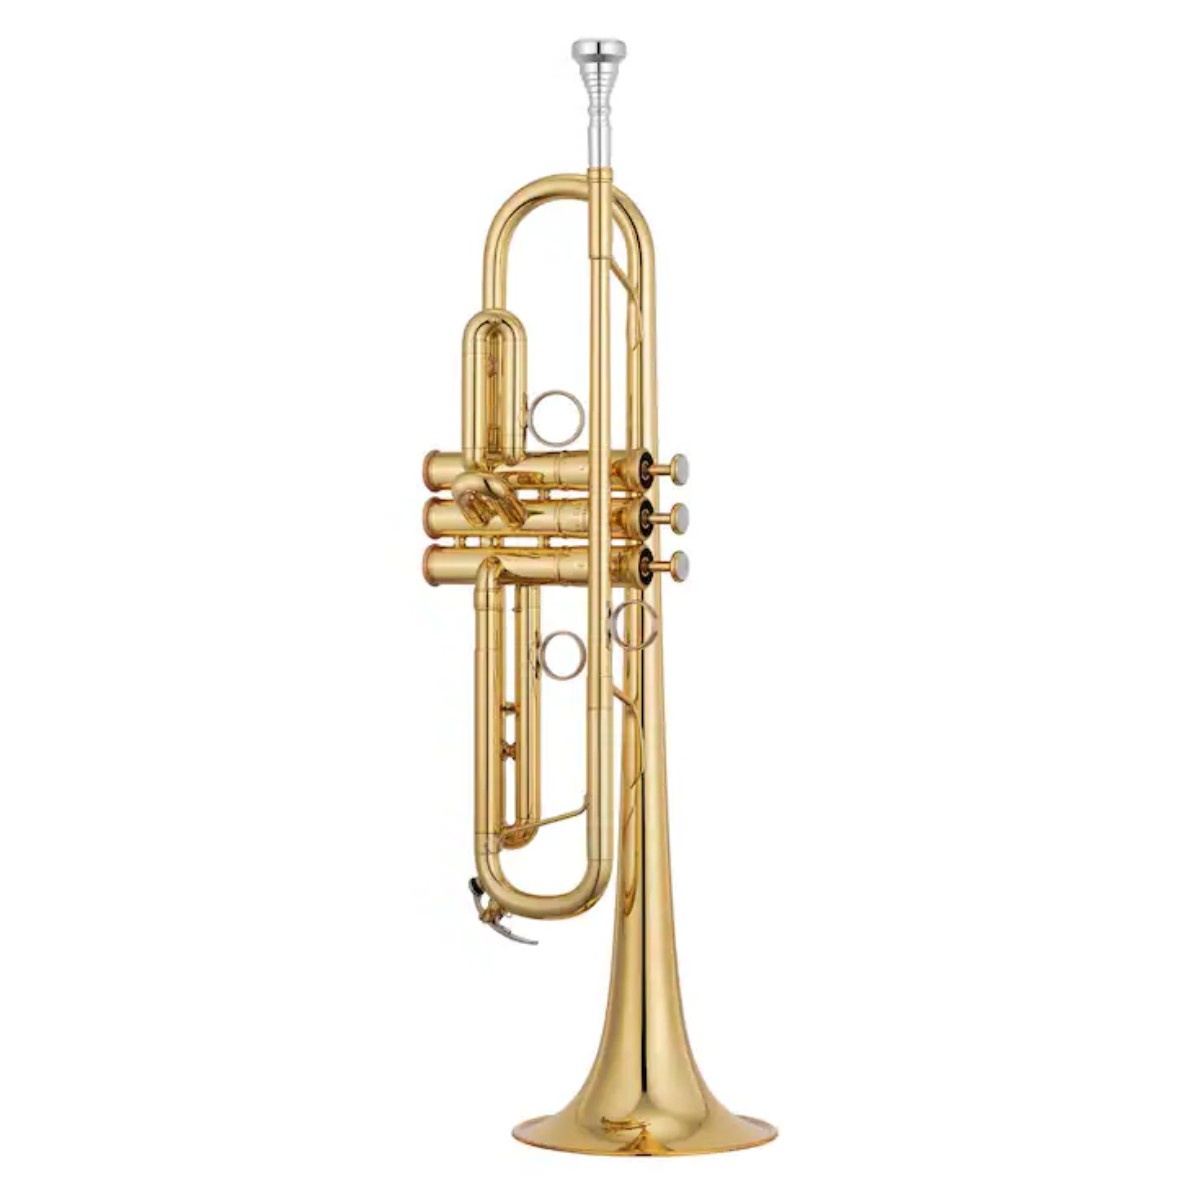
Kèn Trumpet Yamaha YTR-8330EM Bb Custom, Gold
Yamaha YTR-8330EM là mẫu trumpet Bb chuyên nghiệp được phát triển bởi nghệ sĩ nổi tiếng quốc tế Eric Miyashiro, nâng cấp toàn diện từ phiên bản đầu tiên ra mắt cách đây 17 năm. Với thiết kế mới được tối ưu về hiệu suất và cảm giác chơi, cây trumpet này không chỉ giữ được sức mạnh và độ phản hồi ấn tượng của phiên bản trước mà còn cải thiện đáng kể khả năng kiểm soát ở quãng cao. Yamaha YTR-8330EM là lựa chọn lý tưởng cho các nghệ sĩ biểu diễn chuyên nghiệp đang tìm kiếm một nhạc cụ đỉnh cao về âm thanh lẫn thiết kế. Kèn Trumpet Yamaha YTR-8330EM Bb Custom Yamaha YTR-8330EM – Trumpet Bb Signature Của Eric Miyashiro Phiên Bản Mới Thiết Kế Ống Dẫn Và Khớp Nối Miệng Kèn Mới YTR-8330EM sở hữu ống dẫn (leadpipe) và khớp nối miệng kèn được thiết kế lại hoàn toàn, giúp cải thiện độ phản hồi và tăng khả năng kiểm soát âm thanh. Độ kháng hơi vừa phải hỗ trợ người chơi lên nốt cao dễ dàng hơn, đồng thời giúp biểu cảm âm nhạc chính xác và ổn định hơn trong mọi hoàn cảnh trình diễn. Cấu Trúc Step Bore Tối Ưu Cây trumpet này sử dụng cấu trúc Step Bore (ML) tinh tế với ống chỉnh chính cỡ L, các slide piston cỡ ML và các piston cỡ M. Thiết kế này tạo sự liền mạch và cân bằng trong cảm giác chơi, đảm bảo âm thanh đồng đều và dễ kiểm soát kể cả khi bấm các tổ hợp piston khác nhau. Vật Liệu Đồng Phốt Pho Cho Âm Sắc Dày Hơn Lần đầu tiên trong dòng trumpet Yamaha, YTR-8330EM được trang bị nắp piston dưới và chốt trượt slide thứ ba làm bằng đồng phốt pho (phosphor bronze). Đây là kết quả sau quá trình thử nghiệm nhiều mẫu prototype khác nhau, giúp cải thiện độ sáng ở quãng cao, đồng thời tăng độ dày và độ hòa âm ở quãng trung, mang lại chất âm phong phú và chuyên nghiệp hơn. Thanh Giằng Ống Chỉnh Chính Thiết Kế Mới Thanh giằng giữa hai nhánh của ống chỉnh chính được thiết kế lại với hình dáng đặc biệt giúp giảm lực cản không khí so với các thanh giằng truyền thống. Nhờ đó, cảm giác chơi trở nên mượt mà, âm thanh phát ra đều và dễ kiểm soát hơn trên toàn bộ dải âm. Chuông Liền Khối Cỡ Lớn YTR-8330EM sở hữu chuông liền khối (one-piece bell) đường kính lớn 134.4 mm (5-1/4") cho âm thanh mạnh mẽ, phản hồi nhanh và giàu năng lượng. Đây là thiết kế lý tưởng cho các buổi biểu diễn quy mô lớn hoặc các phần solo nổi bật. Công Nghệ French Bead Và Đường Hàn Bên Viền chuông French Bead sử dụng kỹ thuật cao cấp giúp cải thiện phản hồi âm thanh đến người chơi, mang lại cảm giác chơi tự nhiên hơn so với kiểu viền tròn truyền thống. Bên cạnh đó, đường hàn bên (Side Seam) được đặt ở mặt bên thân chuông thay vì phía dưới, giúp cộng hưởng tự do hơn và tăng cường độ mở của âm thanh. Miệng Kèn TR-EM1-MK2 Thiết Kế Riêng Miệng kèn đi kèm TR-EM1-MK2 được thiết kế đặc biệt để kết hợp hoàn hảo với YTR-8330EM. Với đường kính lớn hơn và trọng lượng tăng nhẹ, mouthpiece này hỗ trợ người chơi lên nốt cao dễ hơn, cho âm thanh rõ ràng hơn và cải thiện độ ổn định khi trình diễn. Hộp Đựng TRC-8340EM Chuyên Dụng Yamaha trang bị cho YTR-8330EM hộp đựng TRC-8340EM dạng balo bán cứng, thiết kế riêng cho dòng EM. Hộp có thể chứa cùng lúc một cây trumpet EM và một trumpet hoặc flugelhorn khác, đồng thời đi kèm túi đựng mouthpiece và nhiều ngăn phụ tiện dụng, rất thích hợp cho người chơi biểu diễn chuyên nghiệp. Kèn Trumpet Yamaha YTR-8330EM Bb Custom Thông Số Kèn Trumpet Yamaha YTR-8330EM Bb Custom, Gold Leadpipe Material: Yellow Brass Valve Material: Brass Experience Level: Advanced, Beginner, Expert Bell Diameter: Trumpet Finish: Lacquered Color: Gold Bore Size: Medium Type: Marching, Slide Body Material: Brass, Yellow Brass Bell Material: Brass, Yellow Brass, Gold Brass Valve Type: Piston Instrument: Trumpet Finish Mate rial: Yellow Brass, Gold Key: Bb
Brand: Yamaha
Category: Arts & Entertainment > Hobbies & Creative Arts > Musical Instruments > Brass Instruments > Trumpets & Cornets